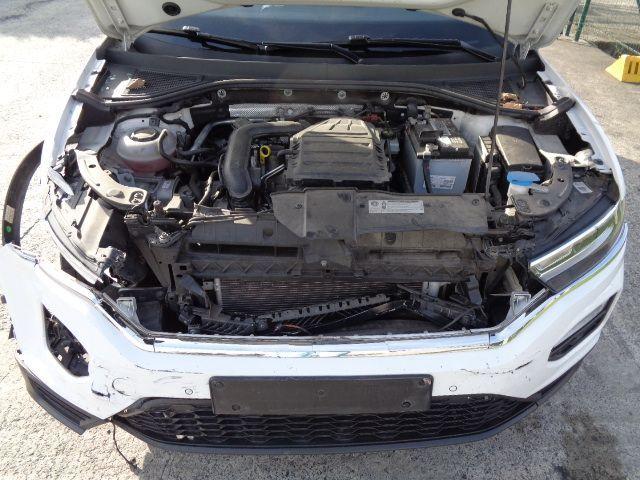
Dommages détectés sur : pare-choc avant, feu avant droit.
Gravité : majeur